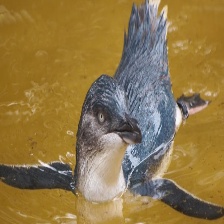
Species: FAIRY PENGUIN
Scientific name: EUDYPTULA MINOR
ImageNet parent category: king_penguin